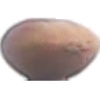
Label: Hazelnut 1